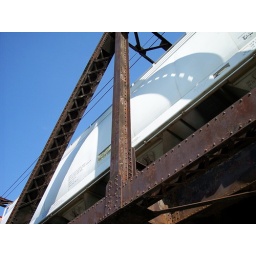
going under the railroad bridge at Decatur